Salafi jihadism

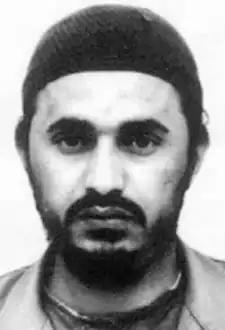
Abu Mus'ab al-Zarqawi, Emir of al-Qaeda in Iraq and prominent Islamist leader who was killed during the anti-American insurgency in Iraq, is widely regarded as an influential figure by Salafi Jihadists

Salafist jihadist groups include Al Qaeda, the now defunct Algerian Armed Islamic Group (GIA), and the Egyptian group Al-Gama'a al-Islamiyya which still exists.